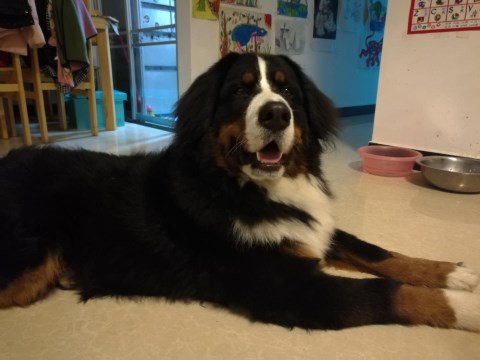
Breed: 211-n000061-Bernese_mountain_dog